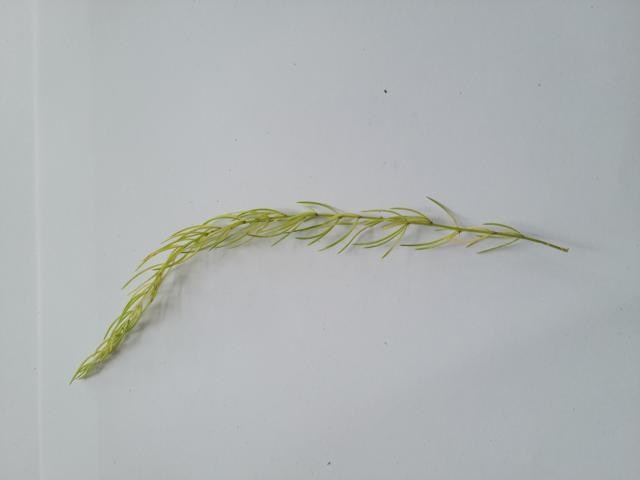
Plant: shotomuli